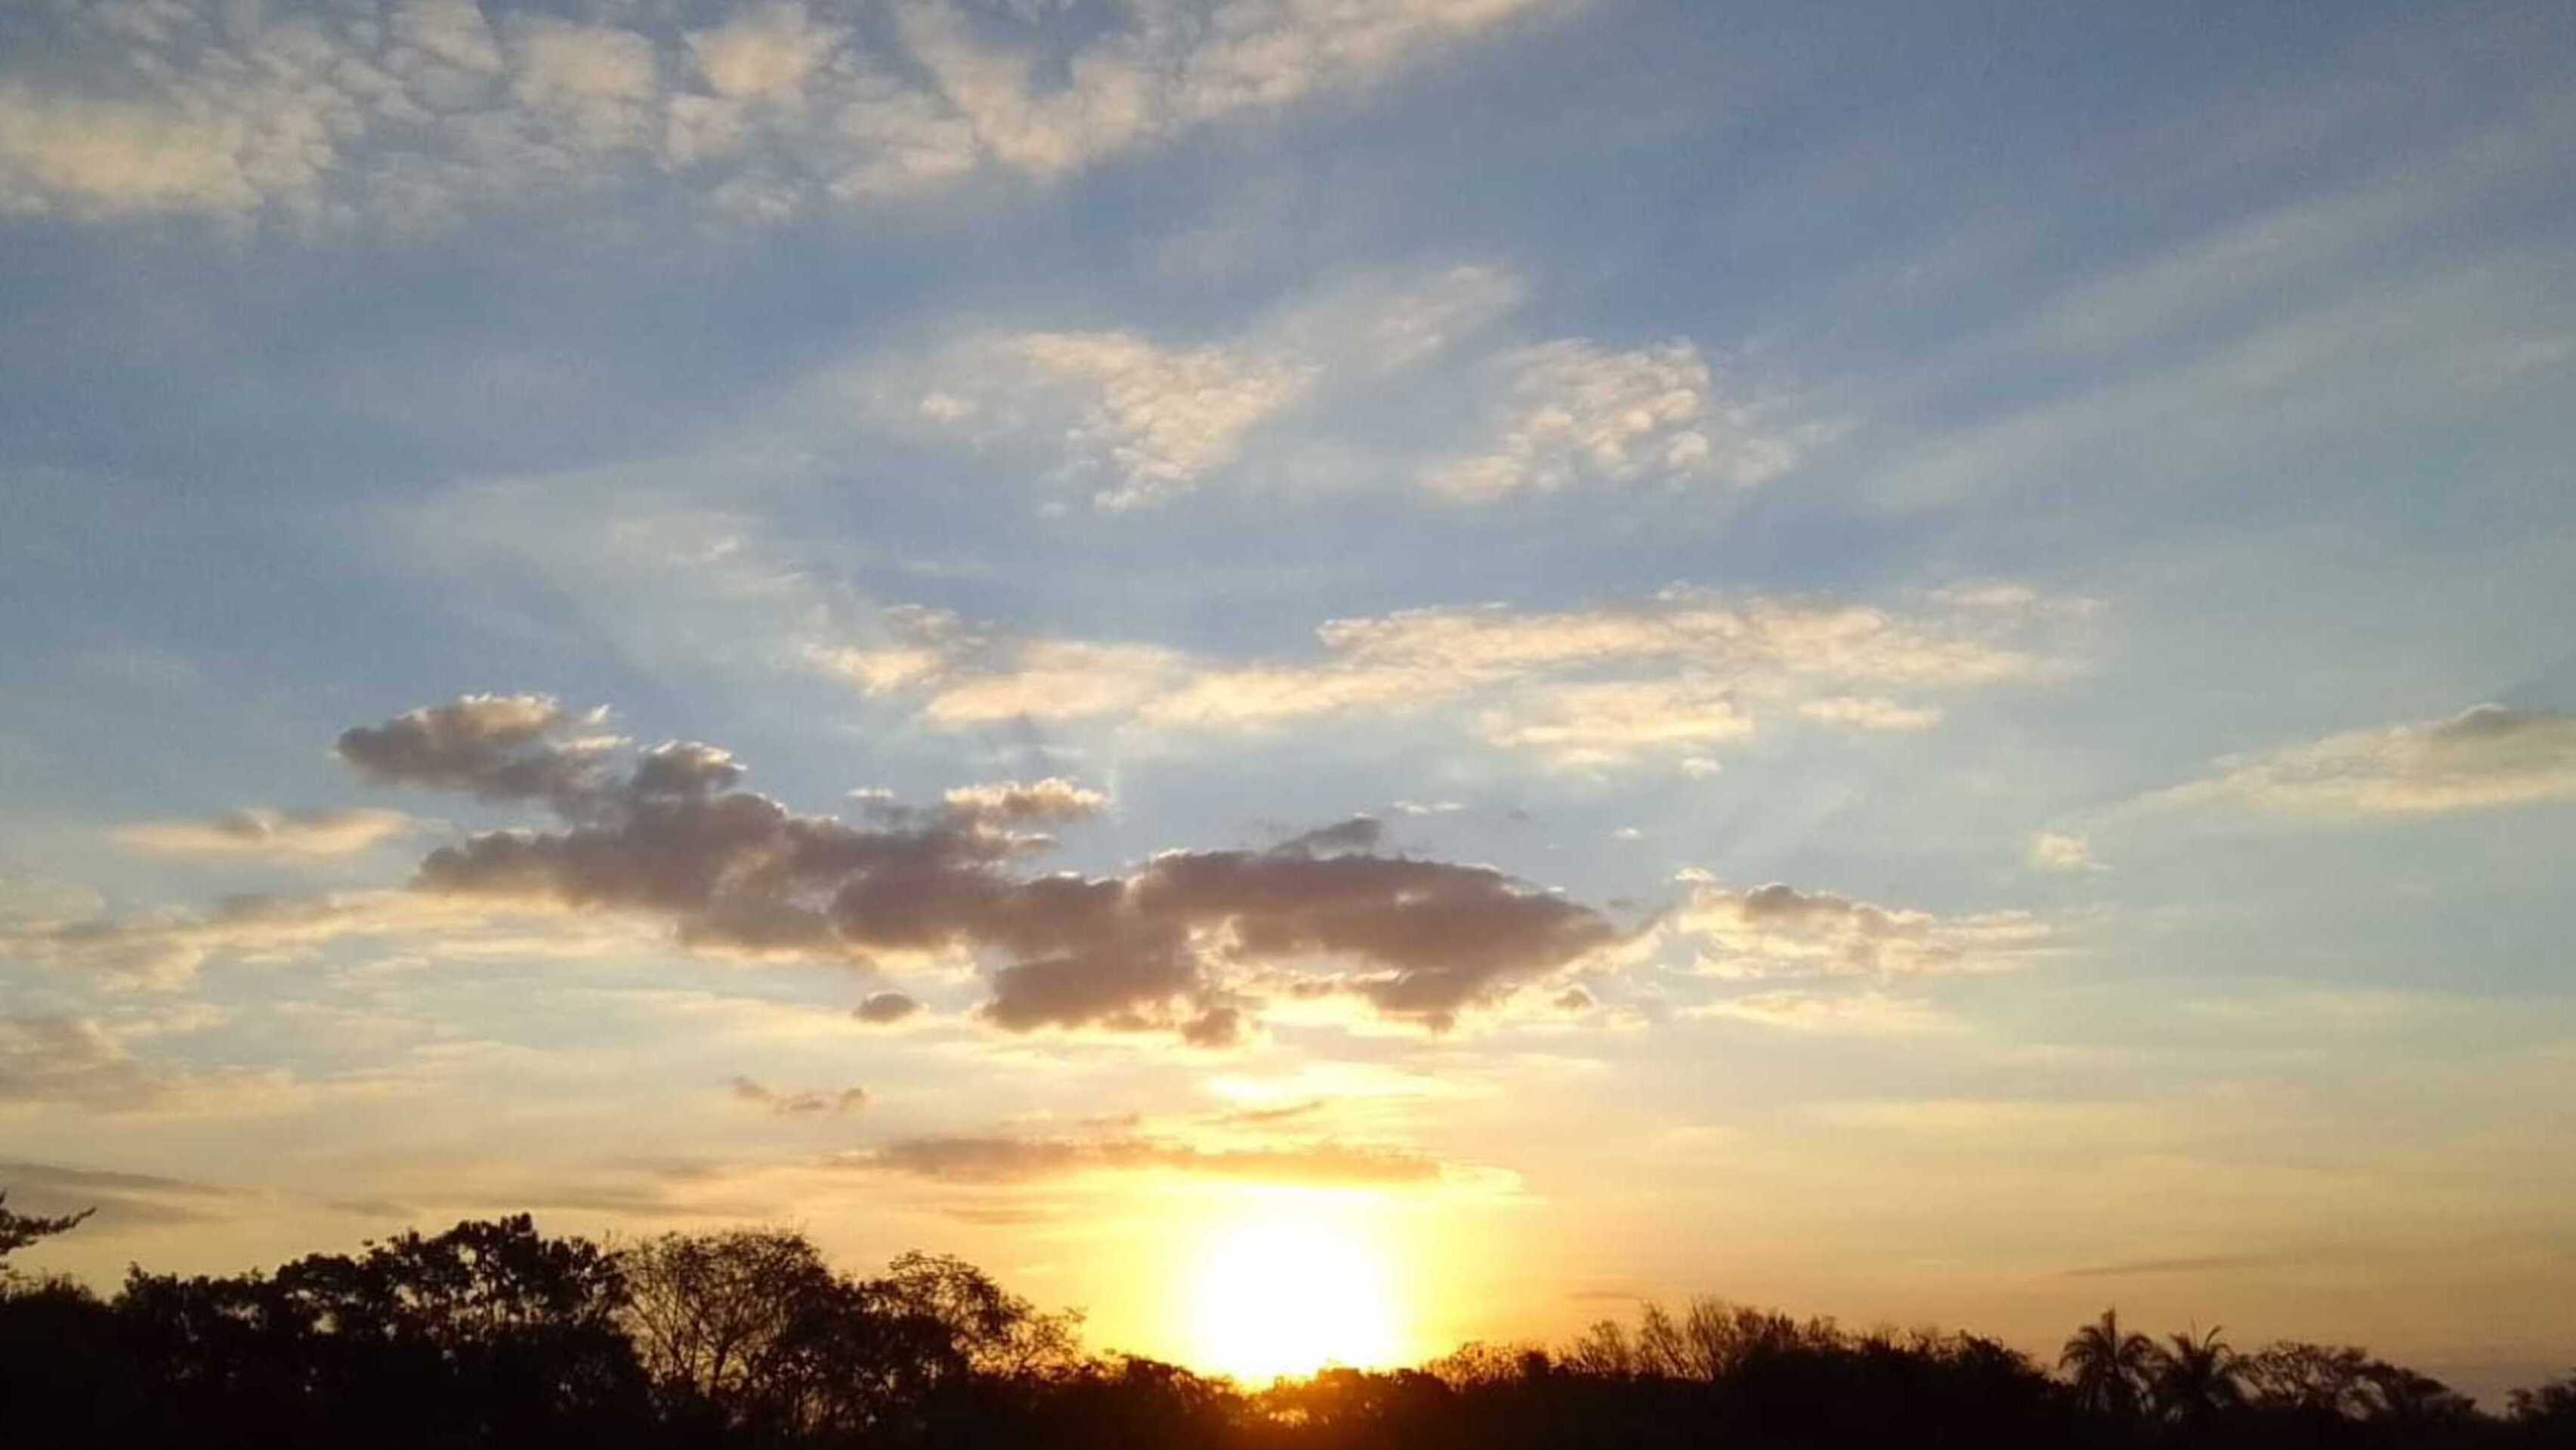
sunset, cloud, sky, atmosphere, ecoregion, natural landscape, afterglow, tree, sunlight, sunrise, dusk, cumulus, landscape, horizon, heat, Tints and shades, astronomical object, red sky at morning, sun, meteorological phenomenon, dawn, evening, grass, temperature, grassland, plant, field, backlighting, science, ocean